The Raindrop

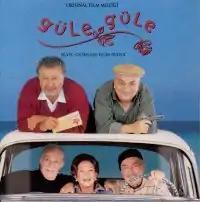
Theatrical Poster

The Raindrop is a 2000 Turkish comedy-drama film, directed by Zeki Ökten, which chronicles the friendship of five elderly residents of Bozcaada. The film, which went on nationwide general release across Turkey on , won four awards at the 37th Antalya "Golden Orange" International Film Festival, including the Golden Orange for Best Film. It was described as, "sappy yet well narrated," by author Rekin Teksoy. The Turkish title "güle güle" means "goodbye" said by the one who stays, not by the one who leaves.